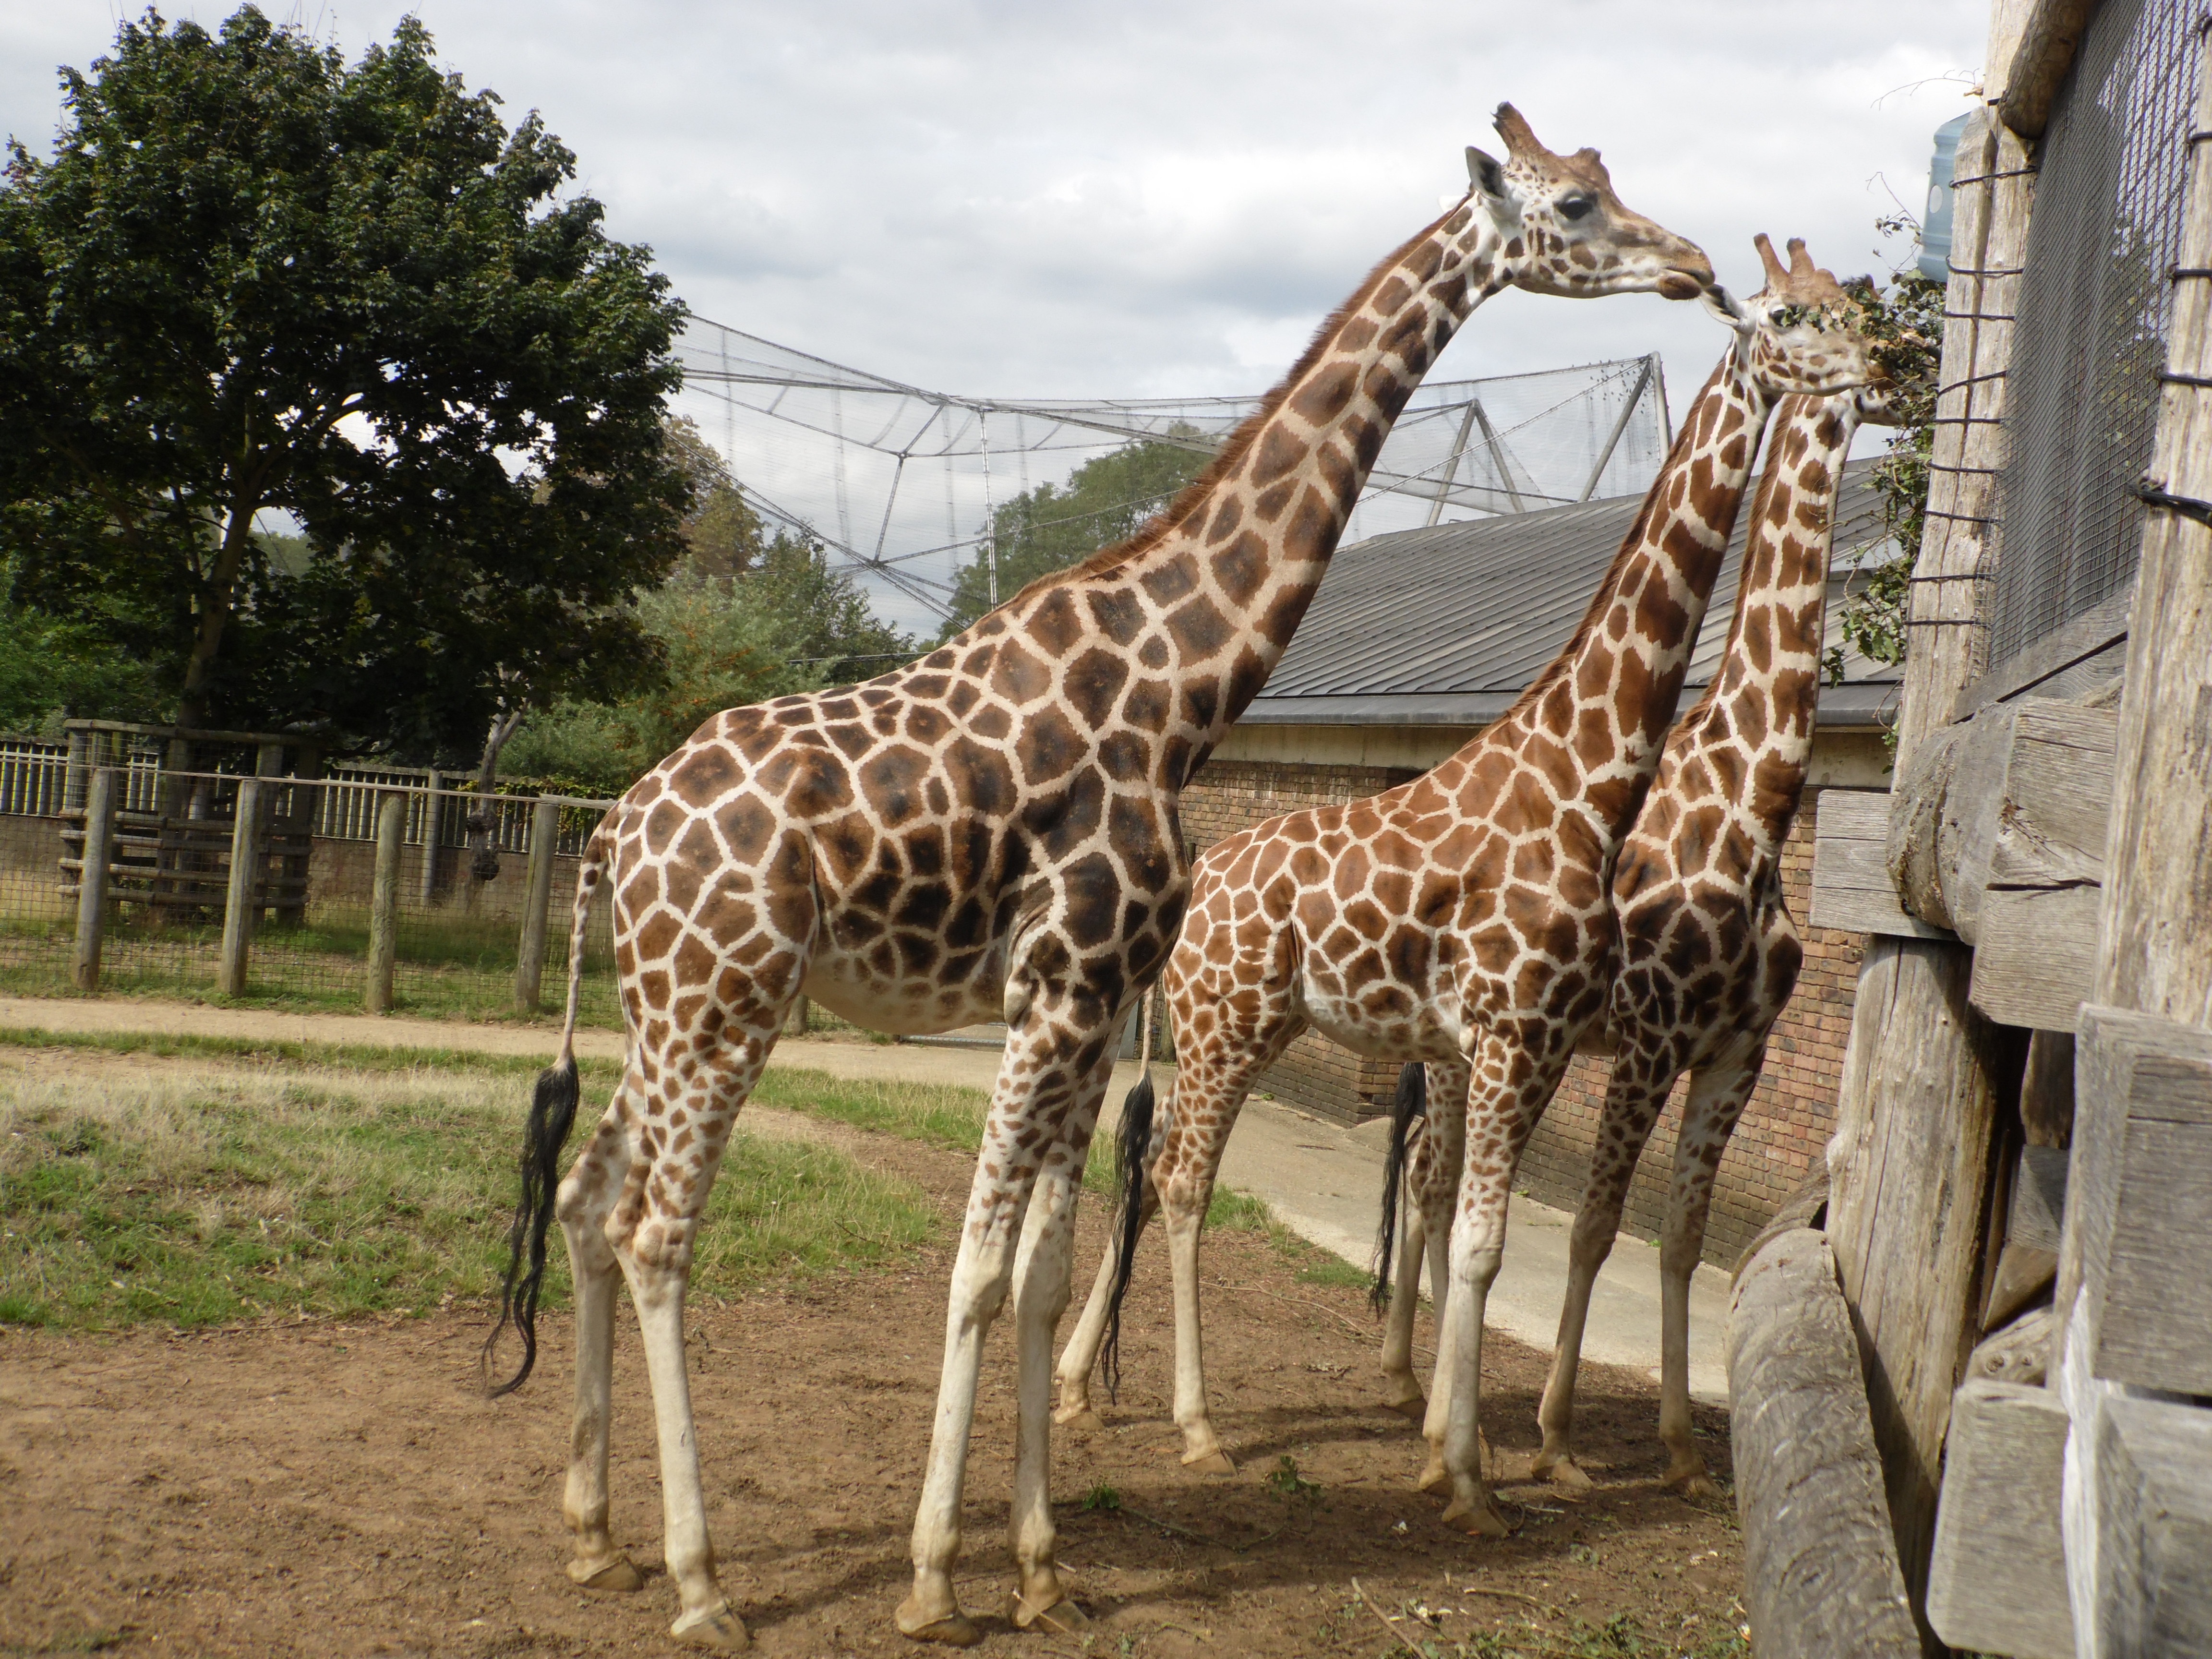
nature, animal, wildlife, wild, zoo, africa, mammal, fauna, savanna, giraffe, tall, safari, herbivore, giraffidae